Lambert Barnard

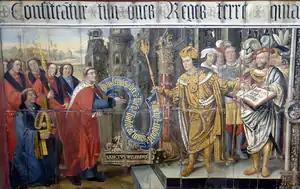
Painting by Lambert Barnard for Chichester Cathedral; depicts the event in 686 when King Cædwalla issued a charter confirming the rights and territories previously given to Wilfrid by King Aethelwealh and the estate of the Hundred of Pagham. "Note:" the man in white looking over the left shoulder of the king is believed to be a self-portrait of Barnard

Lambert Barnard, also known as Lambert Bernardi (c.1485–1567), was an English Renaissance painter.